A Blast

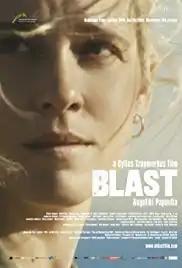
Theatrical release poster

A Blast, is a 2014 film directed by Syllas Tzoumerkas about a woman's disillusionment and revolt in the frame of the Greek financial crisis. The film stars Angeliki Papoulia, Vassilis Doganis, Maria Filini, Themis Bazaka, Makis Papadimitriou and Yorgos Biniaris.